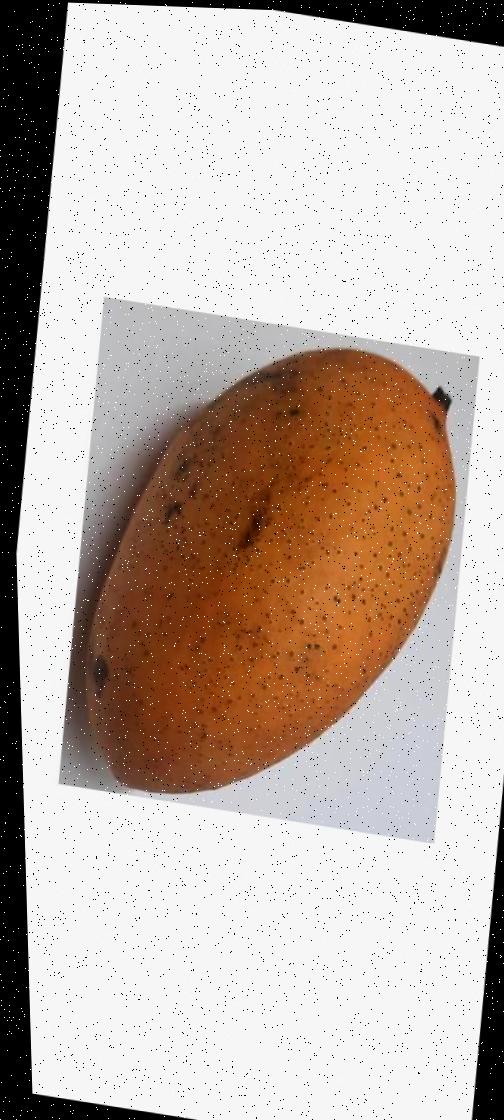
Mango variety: Ashshina Classic